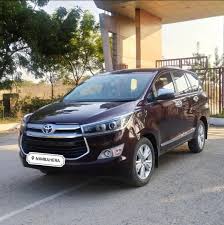
Label: noambulance